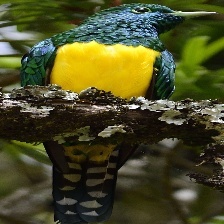
Species: AFRICAN EMERALD CUCKOO
Scientific name: CHRYSOCOCCYX CUPREUS